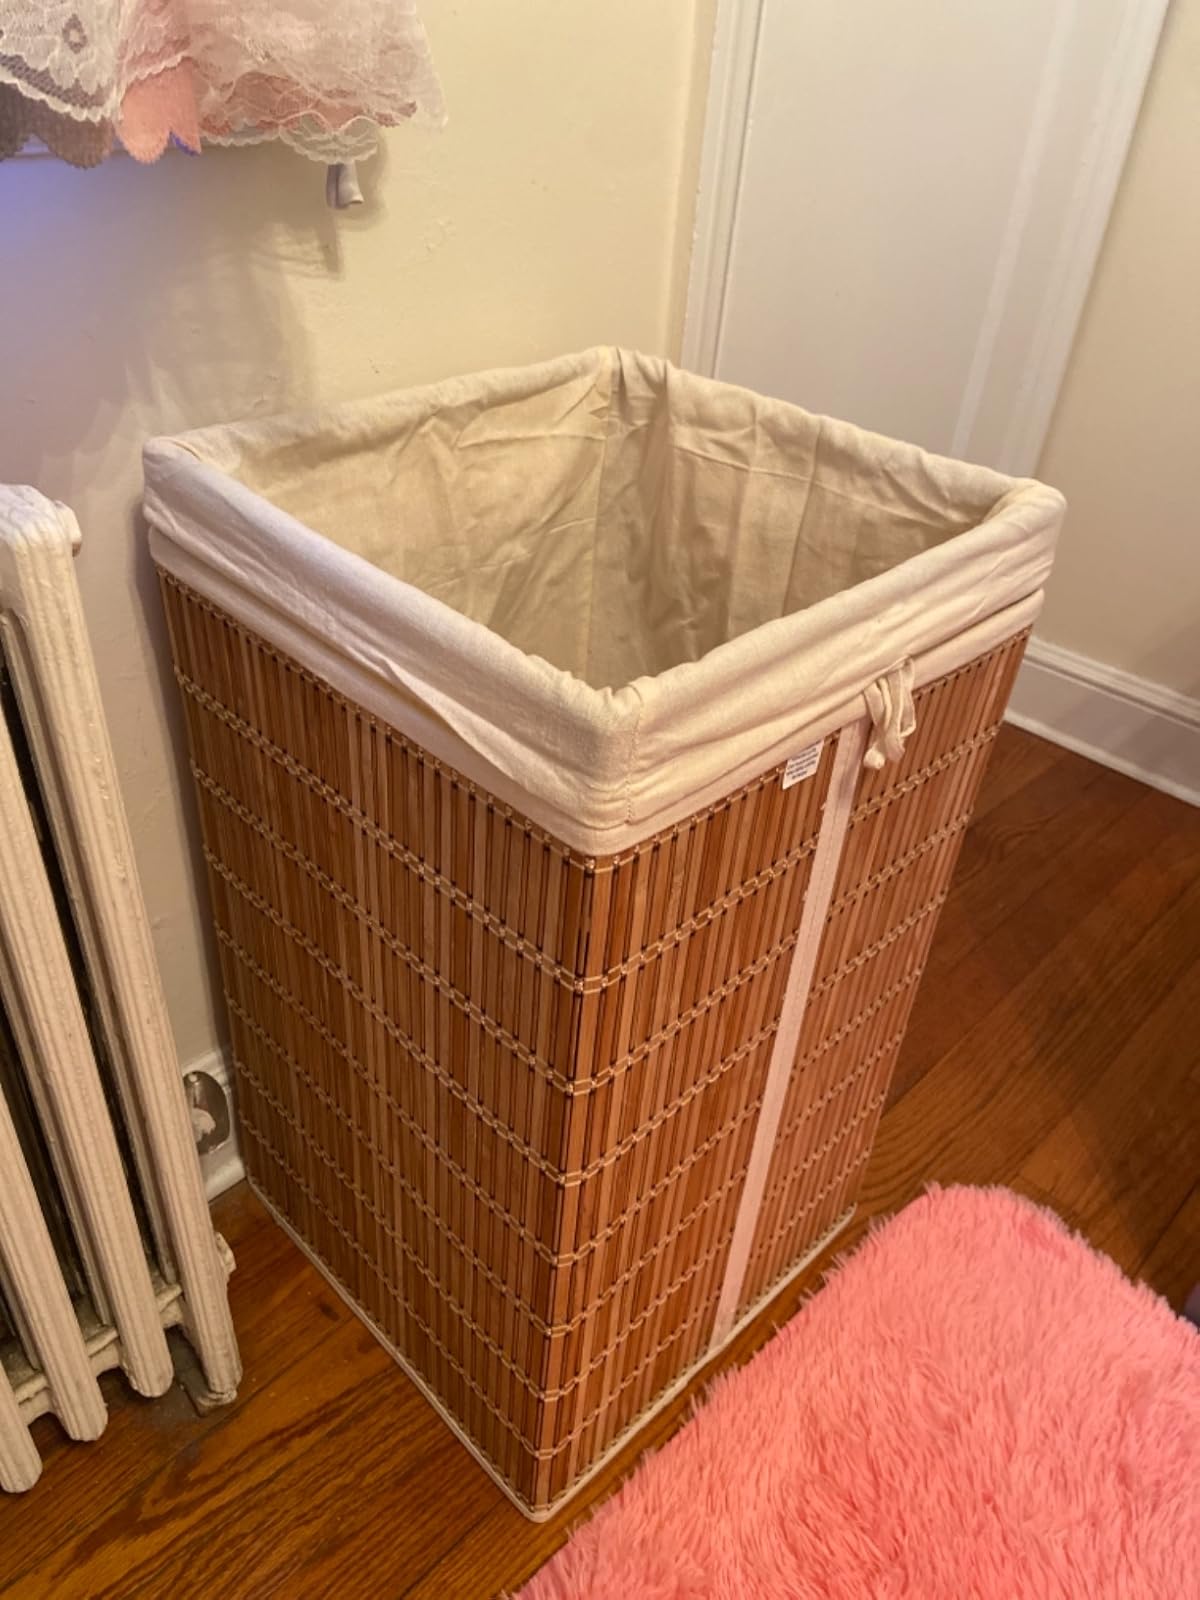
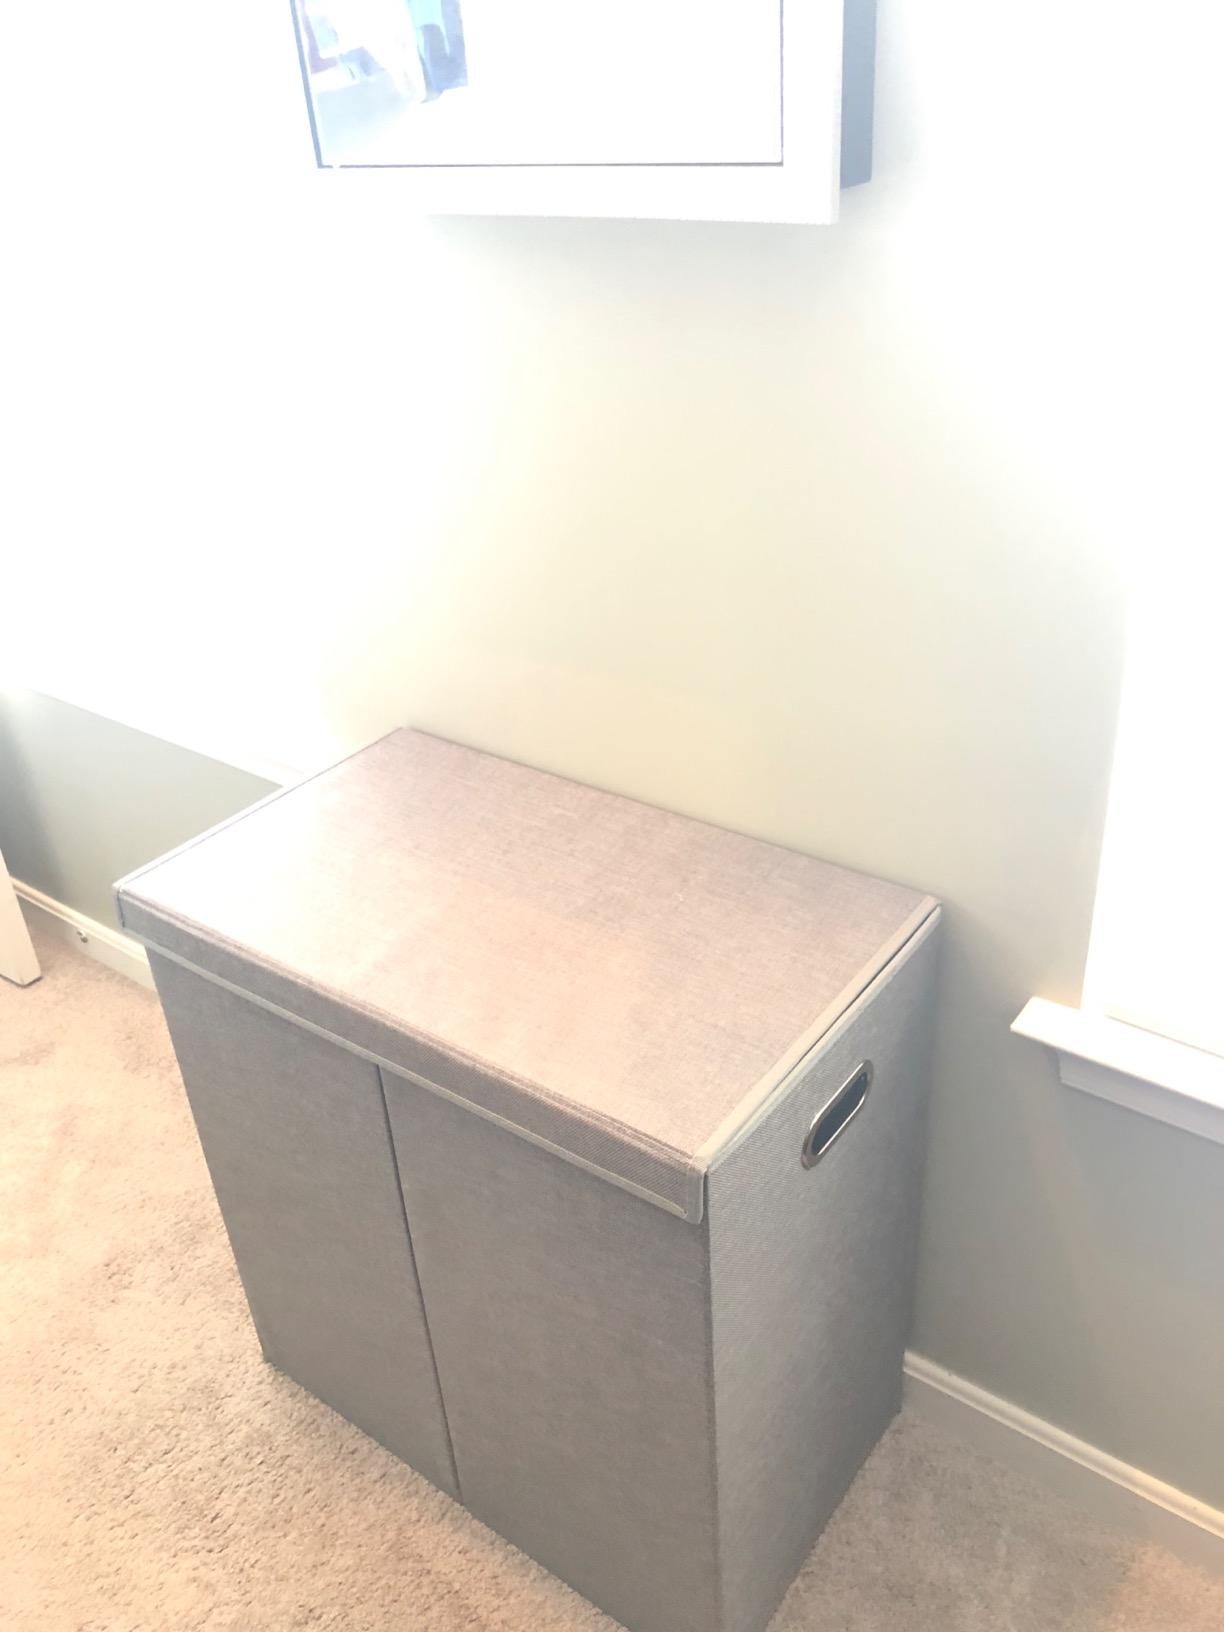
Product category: items_hamper
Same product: no